205 Martha

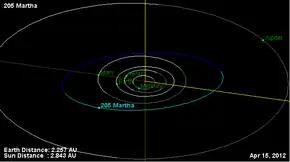
Orbital diagram

205 Martha is a large main belt asteroid. It is a dark, primitive carbonaceous C-type asteroid. This object was discovered by Johann Palisa on 13 October 1879, in Pola and was named after Martha, a woman in the New Testament.